Luca Demattè

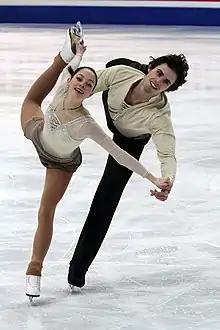
Gillespie and Demattè at the 2011 European Championships

Luca Demattè (born 27 May 1990) is an Italian pair skater. He competed with Carolina Gillespie from 2010 to 2012. They announced the end of their partnership in April 2012. In 2013, Demattè skated a few months with Kristina Bustamante, before teaming up with Giulia Foresti.